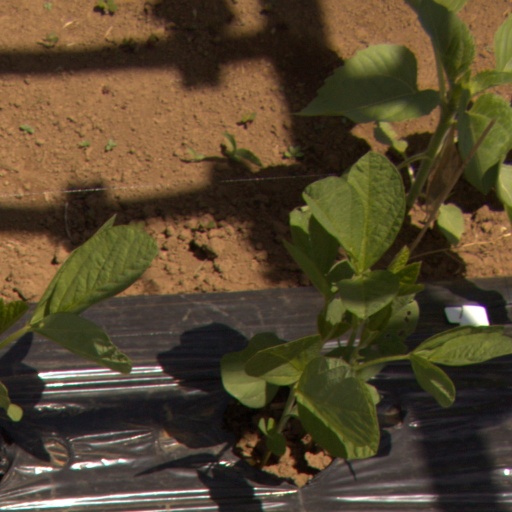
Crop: Jerusalem artichoke